History of children in the military

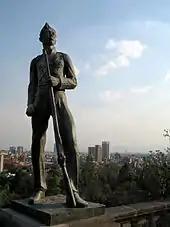
Mexico honors its cadets who died in the Battle of Chapultepec (1847).

Throughout history and in many cultures, children have been extensively involved in military campaigns.